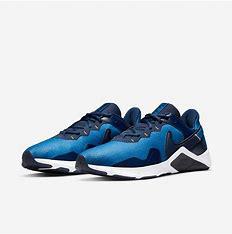
Brand: Nike
Model: Legend Essential 2